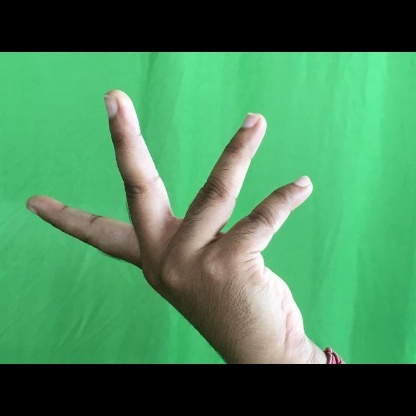
Mudra: Alapadmam